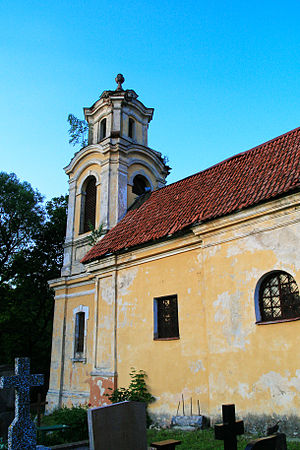
Paneriai / Galleri
Paneriai seniūnija er en forstad til Vilnius ligger ca. 10 km sydvest for Vilnius centrum på de lave skovklædte bakker langs hovedvejen Vilnius-Warszawa. Som det litauiske navn angiver, på bredden af floden, og var tidligere et yndet og velbesøgt udflugts- og badested for Vilnius' boere.